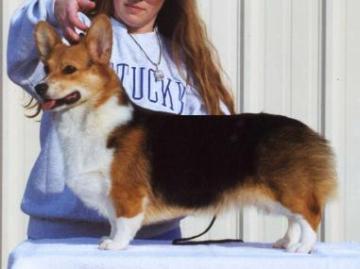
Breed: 205-n000029-Pembroke